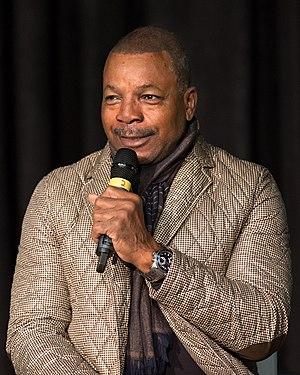
The Mandalorian est une série télévisée en prise de vues réelles créée par Jon Favreau dans l’univers de la saga Star Wars. L'histoire se déroule 5 ans après Le Retour du Jedi et 25 ans avant Le Réveil de la Force, et raconte les aventures d'un mercenaire mandalorien au-delà des territoires contrôlés par la Nouvelle République. La série est diffusée à partir du 12 novembre 2019 sur Disney+ pour le territoire nord-américain.
Colony est une série télévisée américaine de science-fiction en 36 épisodes de 42 minutes créée par Carlton Cuse et Ryan Condal, diffusée entre le 14 janvier 2016 et le 25 juillet 2018 sur USA Network et en simultané sur Bravo! au Canada.
Carl Weathers, né le 14 janvier 1948 à La Nouvelle-Orléans en Louisiane, fut d'abord footballeur américain avant de devenir acteur puis réalisateur et producteur américain. Il est surtout connu pour avoir joué le boxeur Apollo Creed dans la saga Rocky et le Major Dillon dans le film Predator.